Chris Thomas (basketball player)

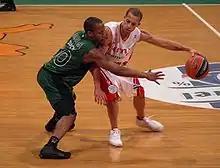
Thomas (right) playing for CB Murcia

Christopher Ryan Thomas (born October 3, 1982) is an American former professional basketball player who is an alumnus of Pike High School and the University of Notre Dame.